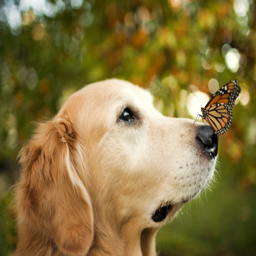
monarch butterfly on the nose of the dog